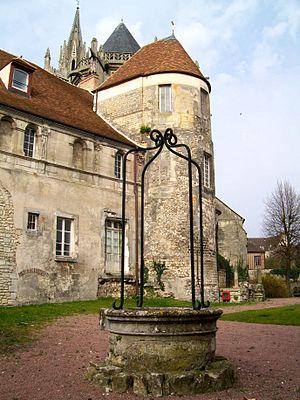
La partie la plus ancienne de l'ancien évêché, du XIIe siècle, intègre l'enceinte gallo-romaine avec l'une des vingt-six tours. Au fond, la cathédrale. Le puits a probablement été remonté ici.
Le musée d'art et d'archéologie de Senlis est situé dans le centre historique de la ville de Senlis, à proximité de la cathédrale de Senlis. Il est situé dans l'ancien palais épiscopal de la ville, classé monument historique depuis 1964, et accueille une collection de beaux-arts, d'arts décoratifs et d'archéologie locale. Pour la restauration entière du bâtiment à partir du mois de juillet 2007, le musée a dû fermer au public, avec une réouverture prévue initialement pour février 2009. Des découvertes archéologiques ont retardé la progression des travaux, mais en septembre 2009, ils étaient pratiquement terminés, sauf pour la galerie Renaissance et la chambre des anges, dont la rénovation intérieure n'avait pas encore commencé. La réouverture était alors envisagée pour septembre 2010, mais les marchés publics n'ayant pas été passés à temps, des nouveaux retards sont survenus. Finalement l'inauguration après les travaux a eu lieu le 23 juin 2012.